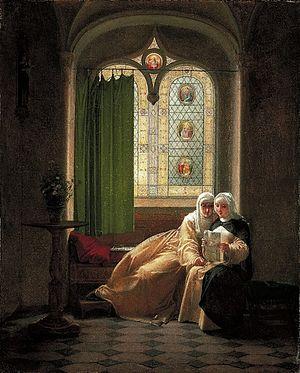
Jean-Baptiste Mallet, né à Grasse en 1759 et mort à Paris le 16 août 1835, est un peintre français.
Héloïse, en latin Eloysa, parfois Heloisa ou Heloissa, née vers 1092 et morte le 16 mai 1164, est une intellectuelle du Moyen Âge, épouse d'Abailard et première abbesse du Paraclet. Elle serait la fille née de l'union scandaleuse de Hersende de Champagne, Dame de Montsoreau avec le Grand bouteiller de France Gilbert de Garlande. Chantre de l'amour libre, elle est la deuxième femme de lettres d'Occident dont le nom soit resté et le premier écrivain à affirmer et définir la spécificité du désir féminin.